Just Me and You (1978 film)

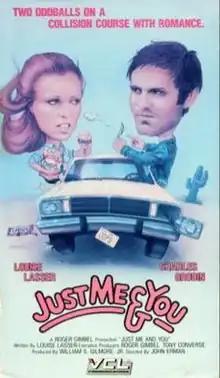

Just Me and You is a 1978 American made-for-television comedy film written by Louise Lasser and directed by John Erman.